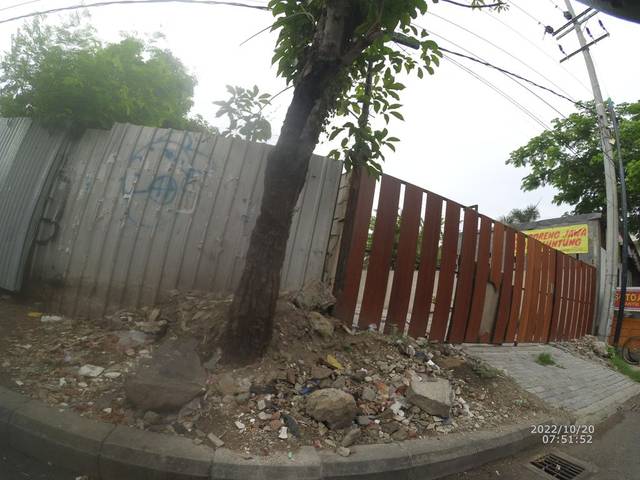
Region: Indonesia
Coordinates: -7.27, 112.718